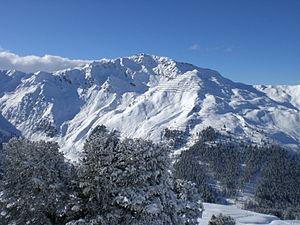
Gilfert est une montagne qui s’élève à 2 506 m d’altitude dans les Alpes de Tux, en Autriche.